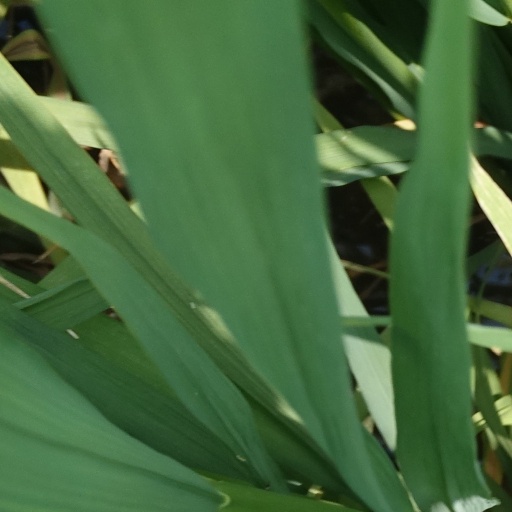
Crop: rice